Painshill

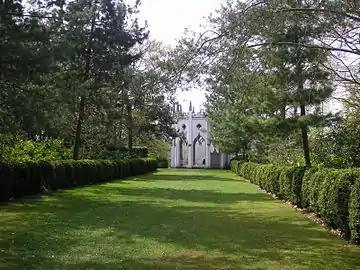
A colour photograph of grassy track lined with trees and hedges leading to a white gothic folly

Charles Hamilton was born in 1704 in Dublin, the 9th son and 14th child of James Hamilton, 6th Earl of Abercorn. In 1718, he became a pupil at Westminster School, where he was a contemporary of John Petty, 1st Earl of Shelburne, the future owner of Bowood House. He began studying at Oxford University in 1720, where he formed friendships with Henry Hoare, who would later create the gardens at Stourhead, Wiltshire, and the brothers Stephen Fox, the future 1st Earl of Ilchester, and Henry Fox, the future 1st Baron Holland. After gaining a BA in 1723, Hamilton set off on his first Grand Tour in 1725 and, while in Rome, collected numerous artworks and became familiar with the landscape paintings of Claude Lorrain, Nicolas Poussin and Salvator Rosa. He returned from Europe two years later and became the member of the Irish House of Commons for Strathbane. During his second visit to Rome in 1732, Hamilton was introduced to George Knapton, the artist and dealer, and his portrait was painted by Antonio David.